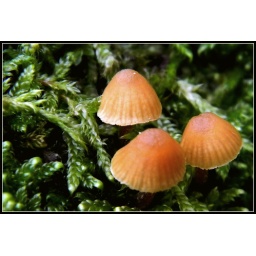
Found these little fellas growing in moss on top of a stone wall